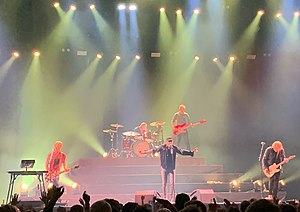
Magtens Korridorer / Medlemmer
Magtens Korridorer live i KB Hallen den 28. december 2019
Magtens Korridorer er en dansk rockgruppe.